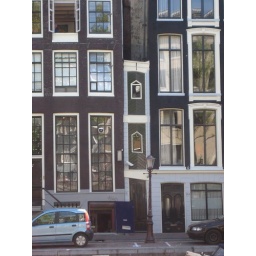
smallest house in A'dam...see it...in between the 2 houses there